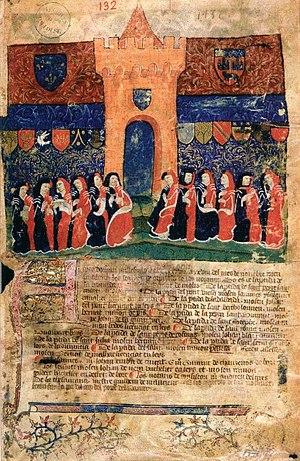
Les capitouls toulousains en 1437-1438, devant la Tour du Pont de la Daurade (versus Saint-Cyprien)
Le pont de la Daurade est un ancien pont qui enjambait la Garonne, légèrement en aval du Pont-Neuf à Toulouse. Il reliait le faubourg Saint-Cyprien, sur la rive gauche du fleuve, au monastère de la Daurade et à l'église du même nom, sur la rive droite. Ce fut le second pont maçonné bâti sur la Garonne à Toulouse, après le pont-aqueduc élevé à l'époque gallo-romaine au Iᵉʳ siècle. Il fut construit dans la deuxième moitié du XIIᵉ siècle en maçonnerie de pierre et de brique, mais les fréquentes inondations amenèrent les autorités municipales à remplacer progressivement les voûtes de brique par des tabliers de charpente en bois, au fur et à mesure qu'elles étaient emportées. Le pont fut couvert en 1480, ce qui lui fit donner le nom de Pont-Couvert.
Ceci est une liste des capitouls de Toulouse, membres élus du capitoulat, le conseil municipal qui dirigea cette ville de la mise en place de cette institution, en 1147, à sa suppression, en 1790.